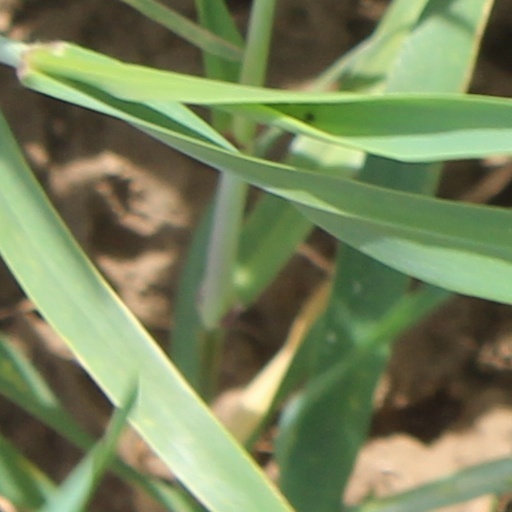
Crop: wheat